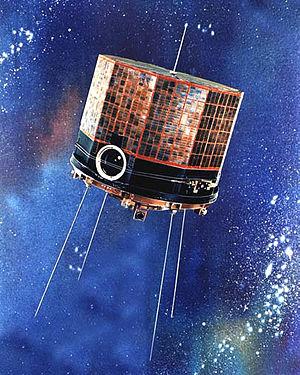
Defense Meteorological Satellite Program ou DMSP est une famille de satellites météorologiques à défilement du Département de la Défense des États-Unis développée pour répondre aux besoins militaires. Une cinquantaine de ces satellites météorologiques ont été placés sur une orbite polaire entre 1962 et 2014. Au fur et à mesure des progrès techniques le programme a donné naissance à onze séries distinctes de satellites d'une sophistication et d'un cout croissant. Plusieurs tentatives de fusion avec le programme civil équivalent développé par la NASA et la NOAA aboutissent en 1994 à la mise sur pied du programme commun NPOESS mais celui-ci victime de surcouts est arrêté en 2010 avant d'avoir abouti. Un satellite DMSP a été lancé en 2014 mais le programme est arrêté et n'a pas de successeur officiel à cette date.